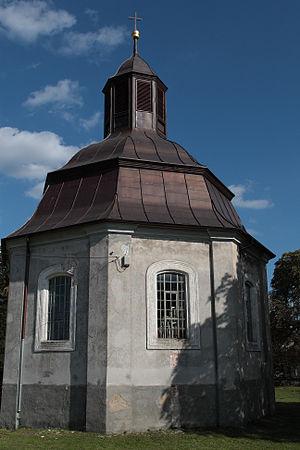
Żubrów est un village polonais de la gmina de Sulęcin dans la powiat de Sulęcin de la voïvodie de Lubusz dans l'ouest de la Pologne.